Rapid (San Diego)

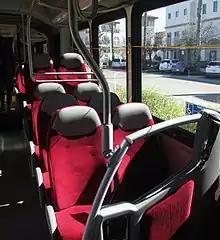
The Interior of a Rapid coach

At the same time, the existing Premium Express routes would gradually be phased out. Former route 810 would become Rapid 235 and supplemented by Rapid Express routes 280 and 290, while former route 880 would be replaced by Rapid 237. The remaining routes would be discontinued altogether with June 6, 2014 being the final date of operation for the Premium Express network. Rapid service formally began the following Sunday, June 8, 2014, on schedule. Free bus rides were offered on that day. Rapid Express service began the following day. It inherited the 26 already existing motorcoach buses.